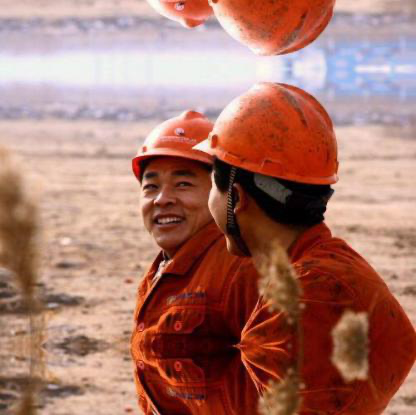
Objects in the image:
label: helmet
label: helmet
label: helmet
label: helmet